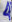
Number: 4